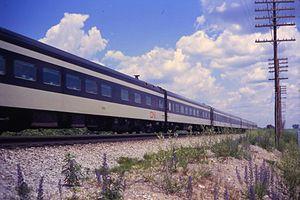
La ligne ferroviaire du corridor Québec - Windsor est une ligne de chemin de fer du Canada qui relie les villes de Québec et Windsor, avec des sections vers Ottawa, Sarnia et Niagara Falls.